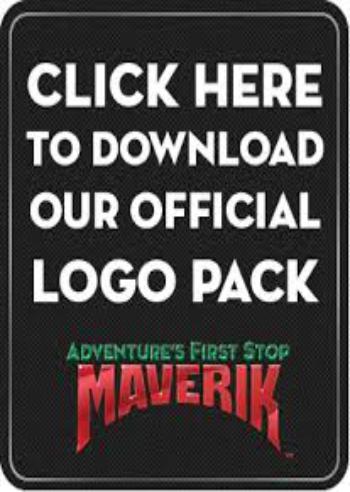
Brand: Maverik Inc
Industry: Others